Svenskeren

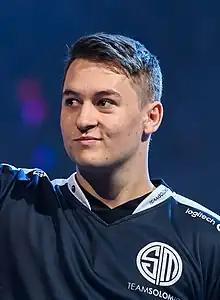
Johnsen in 2016

Dennis Johnsen (born January 2, 1996), better known as Svenskeren, is a Danish former professional "League of Legends" player. He has played for SK Gaming, Supa Hot Crew, Ninjas in Pyjamas, Copenhagen Wolves, Team SoloMid, Cloud9, and Evil Geniuses.